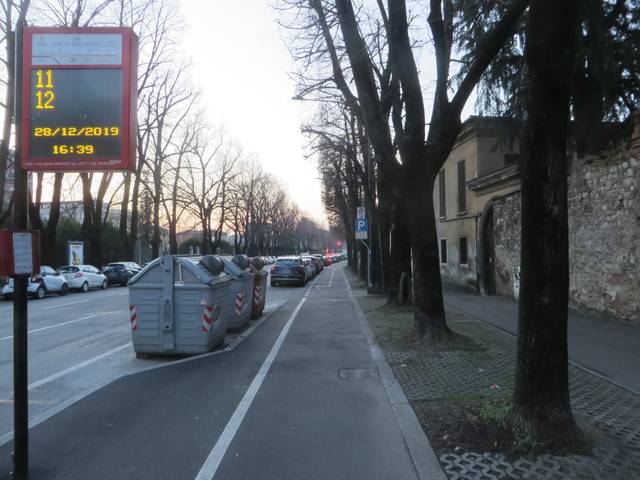
Region: Italy
Coordinates: 45.533, 10.228